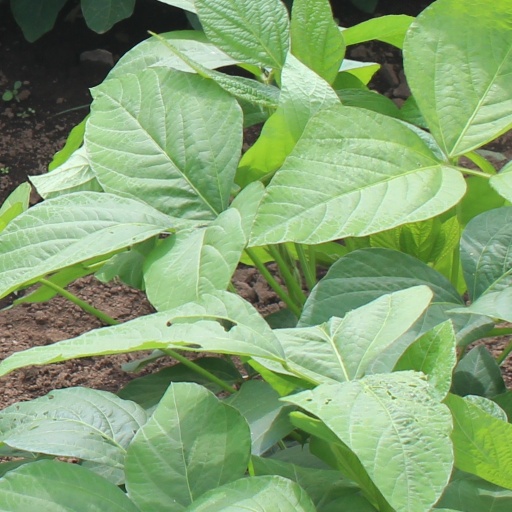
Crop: soybean